Mérida, Mérida

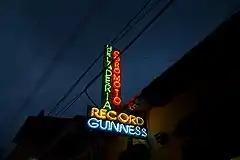
Coromoto Ice Cream Shop, with more than a thousand flavors of ice cream

A Baroque palace located in front of Bolívar Square. It has served as the residence for the Archbishop since 1951. It houses the Archdiocesan Museum.